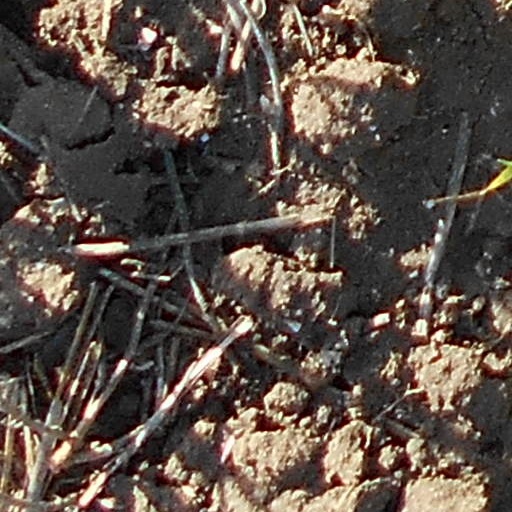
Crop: wheat